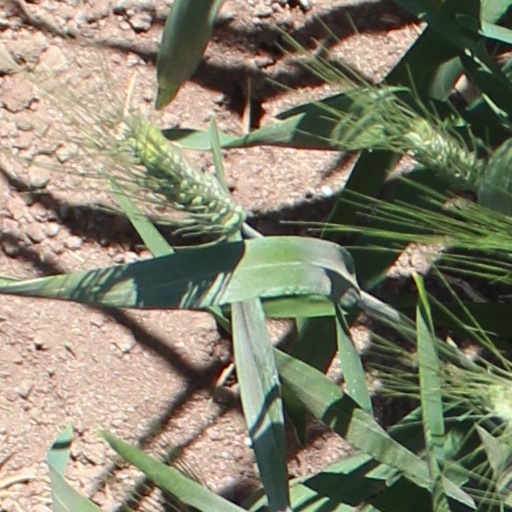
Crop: wheat